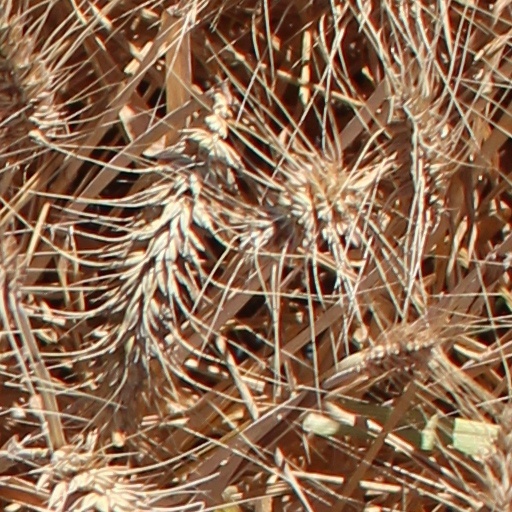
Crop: wheat